New York Cosmos (1971–1985)

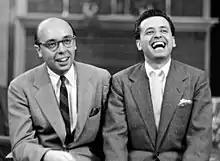
Two men in suits smile for the camera.

The club was founded in December 1970 by Ahmet and Nesuhi Ertegun, renowned executives at Atlantic Records, along with eight other executives from Atlantic's parent company Warner Communications, including CEO Steve Ross, president Jay Emmett, and Warner Bros. studio head Ted Ashley, each of whom put up one-tenth of the $350,000 NASL expansion fee. After several months of mounting financial losses, Emmett convinced Ross that the company should take on the financial burden. The ten investors sold the club to their employer Warner Communications for one dollar, and Ross threw the conglomerate's weight behind the Cosmos. Emmett later said of the move "(the Cosmos) was an entertainment vehicle, (Warner) was an entertainment company."